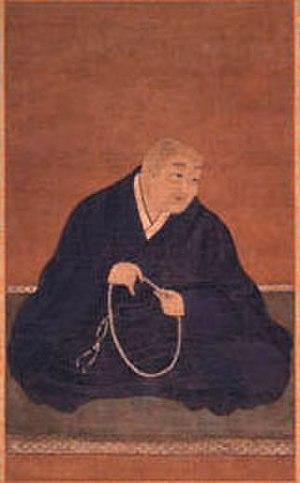
Hōnen, aussi appelé Hōnen-bō Genkū ou Genkū, est le fondateur du Jōdo shū, la première école indépendante du Bouddhisme japonais de la Terre pure. Il a d'abord étudié au temple Enryakuji du Mont Hiei, qu'il a quitté par la suite pour diffuser son message de salut à la population.